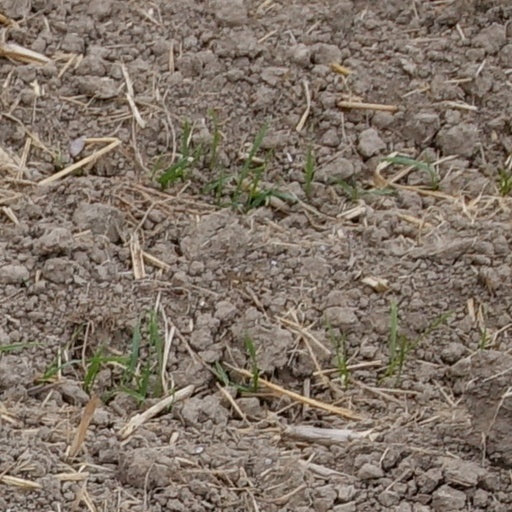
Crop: wheat